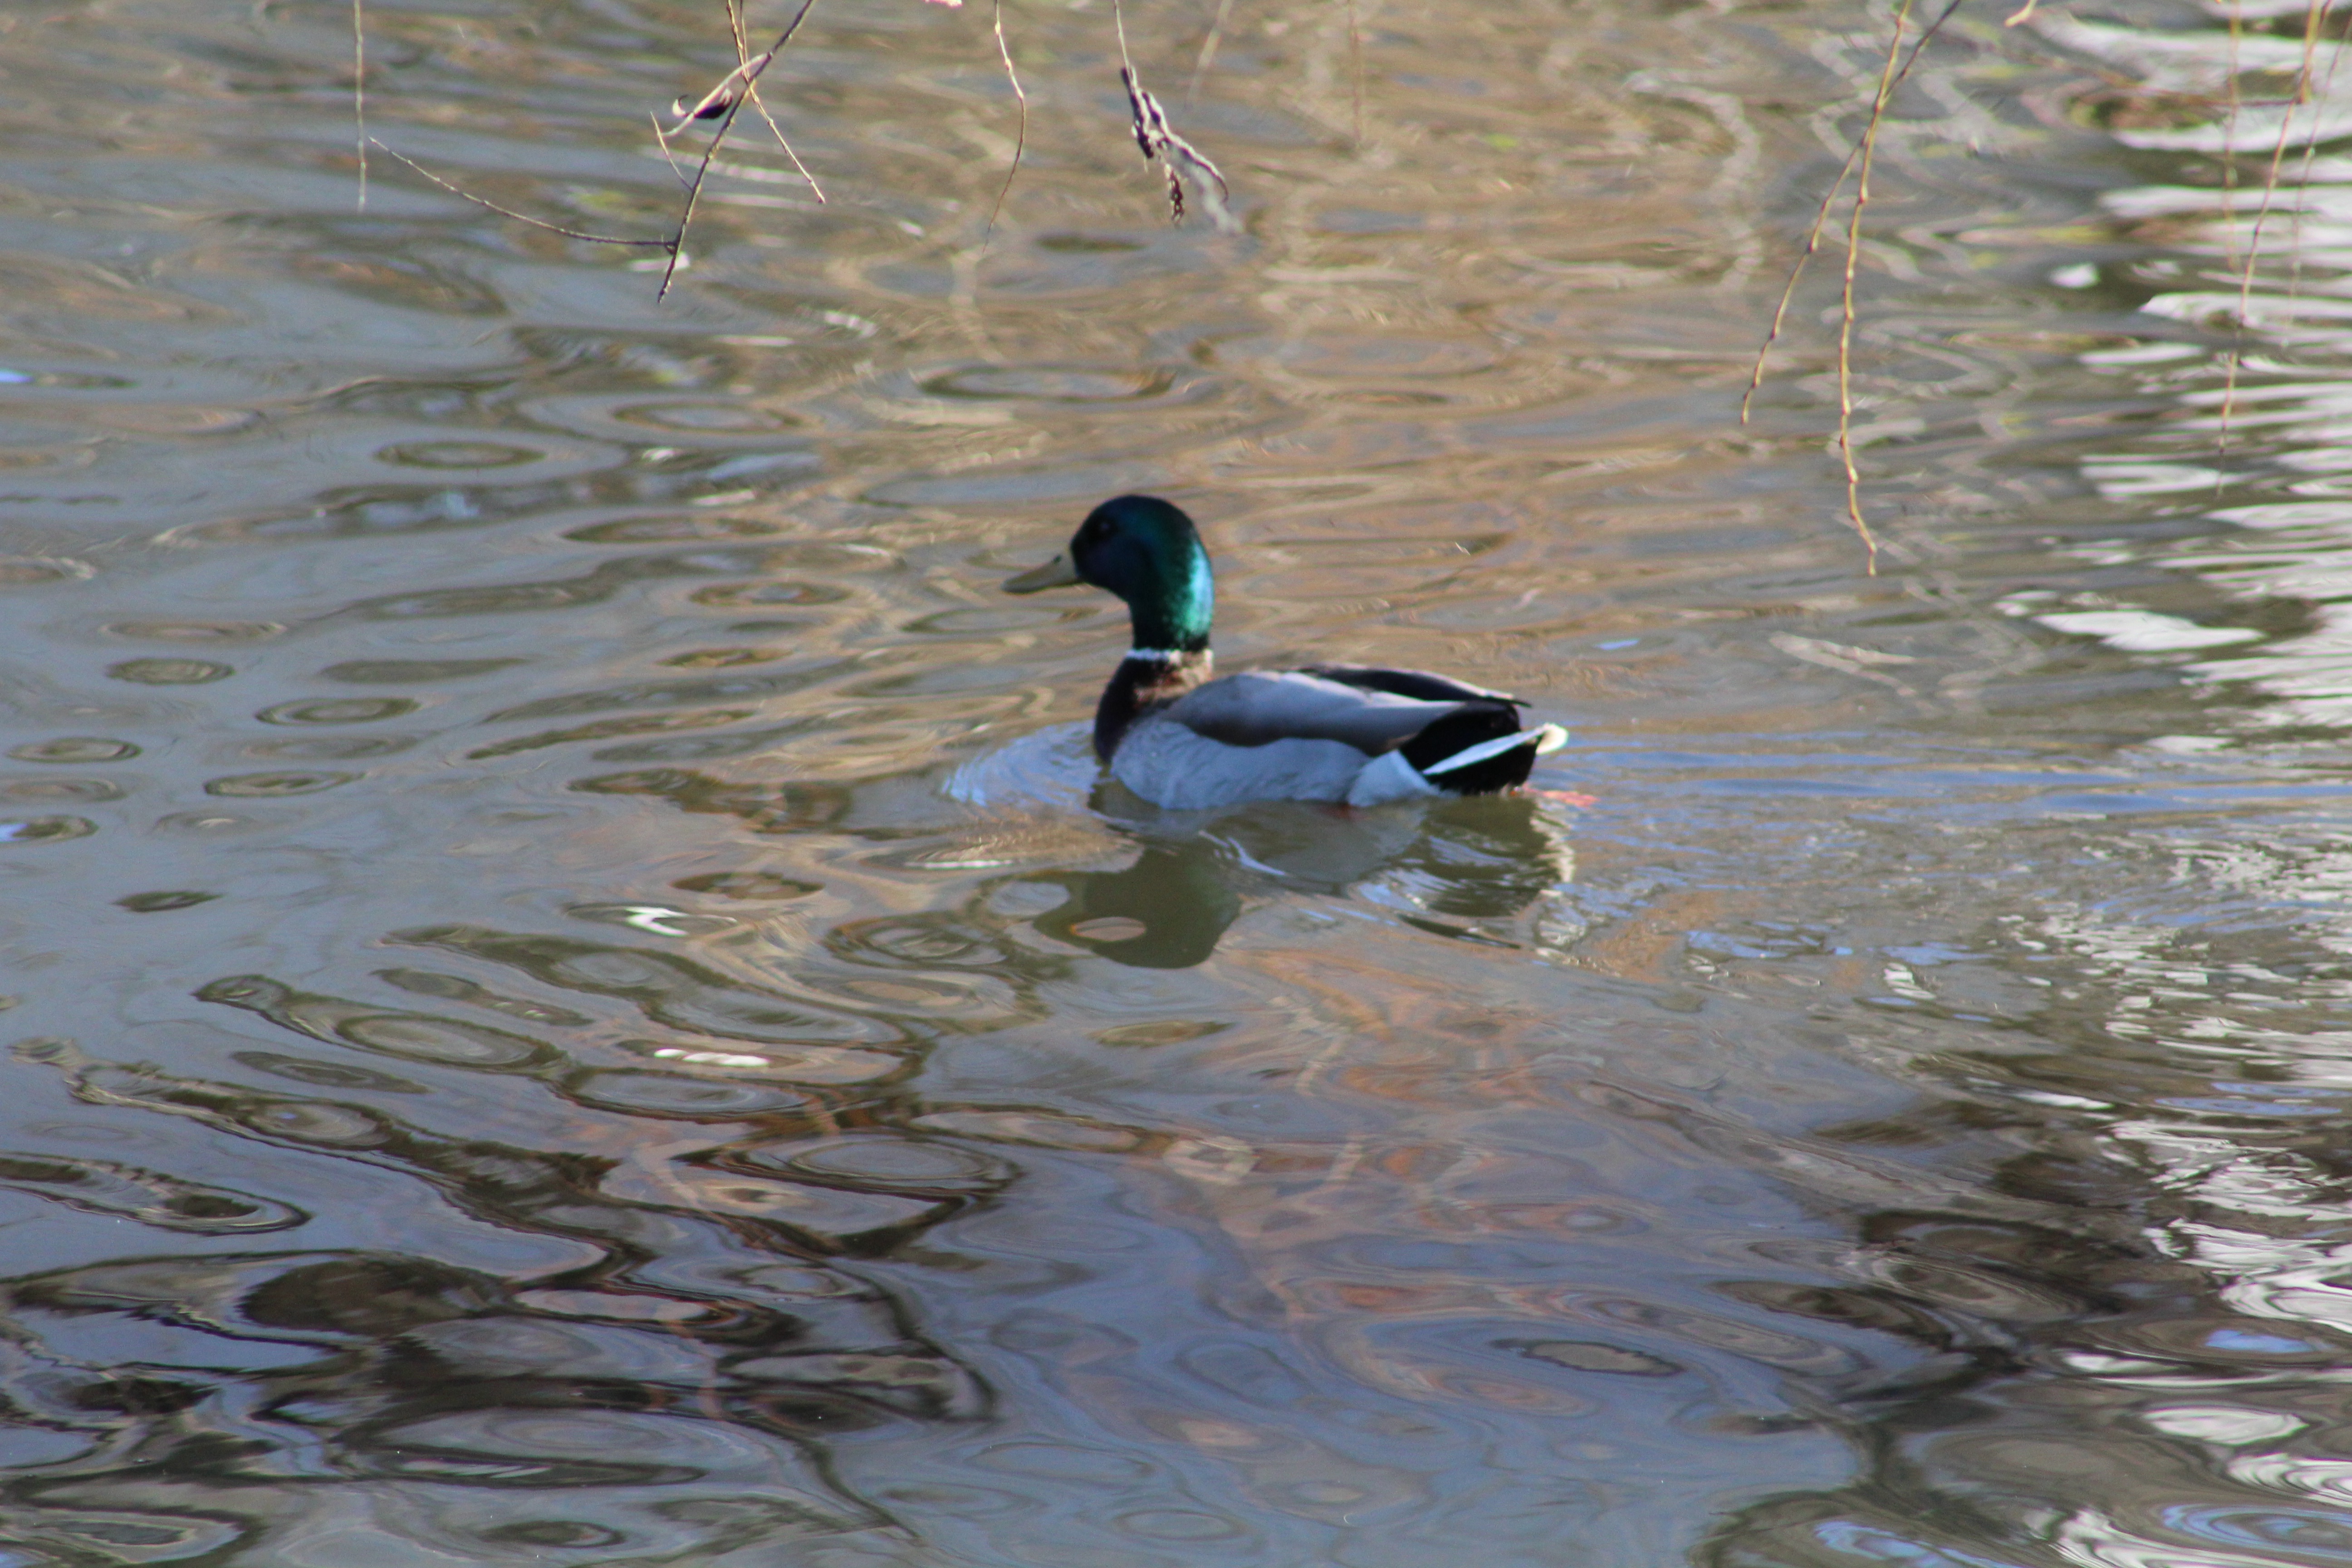
water, bird, pond, wildlife, reflection, fauna, duck, vertebrate, waterfowl, water bird, mallard, ducks geese and swans